Tula de Allende

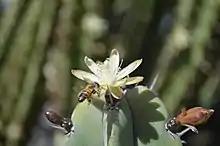
Garden in the archeological site

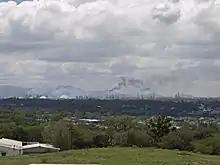
Refinery in Tula de Allende

The municipality is located in the south of the Mezquital Valley in the southwest of the state of Hidalgo. With an extension of 305.8 km2 it borders the municipalities of Tepetitlán, Tlahuelilpan, Tepeji del Río, Atotonilco de Tula, Atitalaquía and Tlaxcoapan, with the State of Mexico to the west.